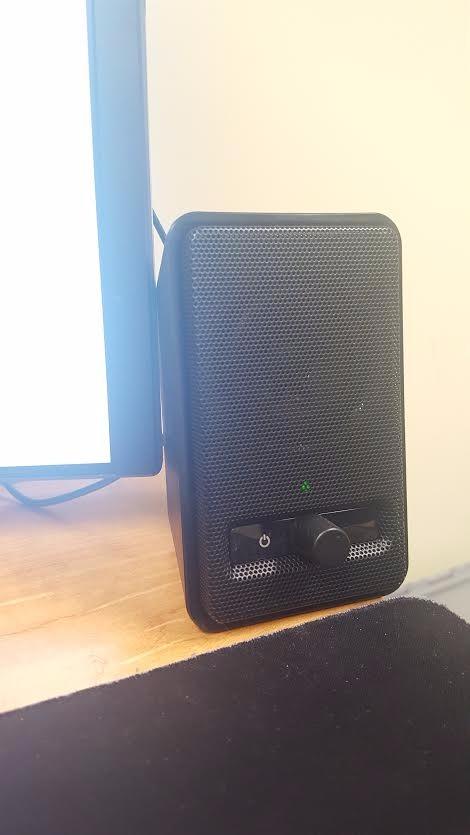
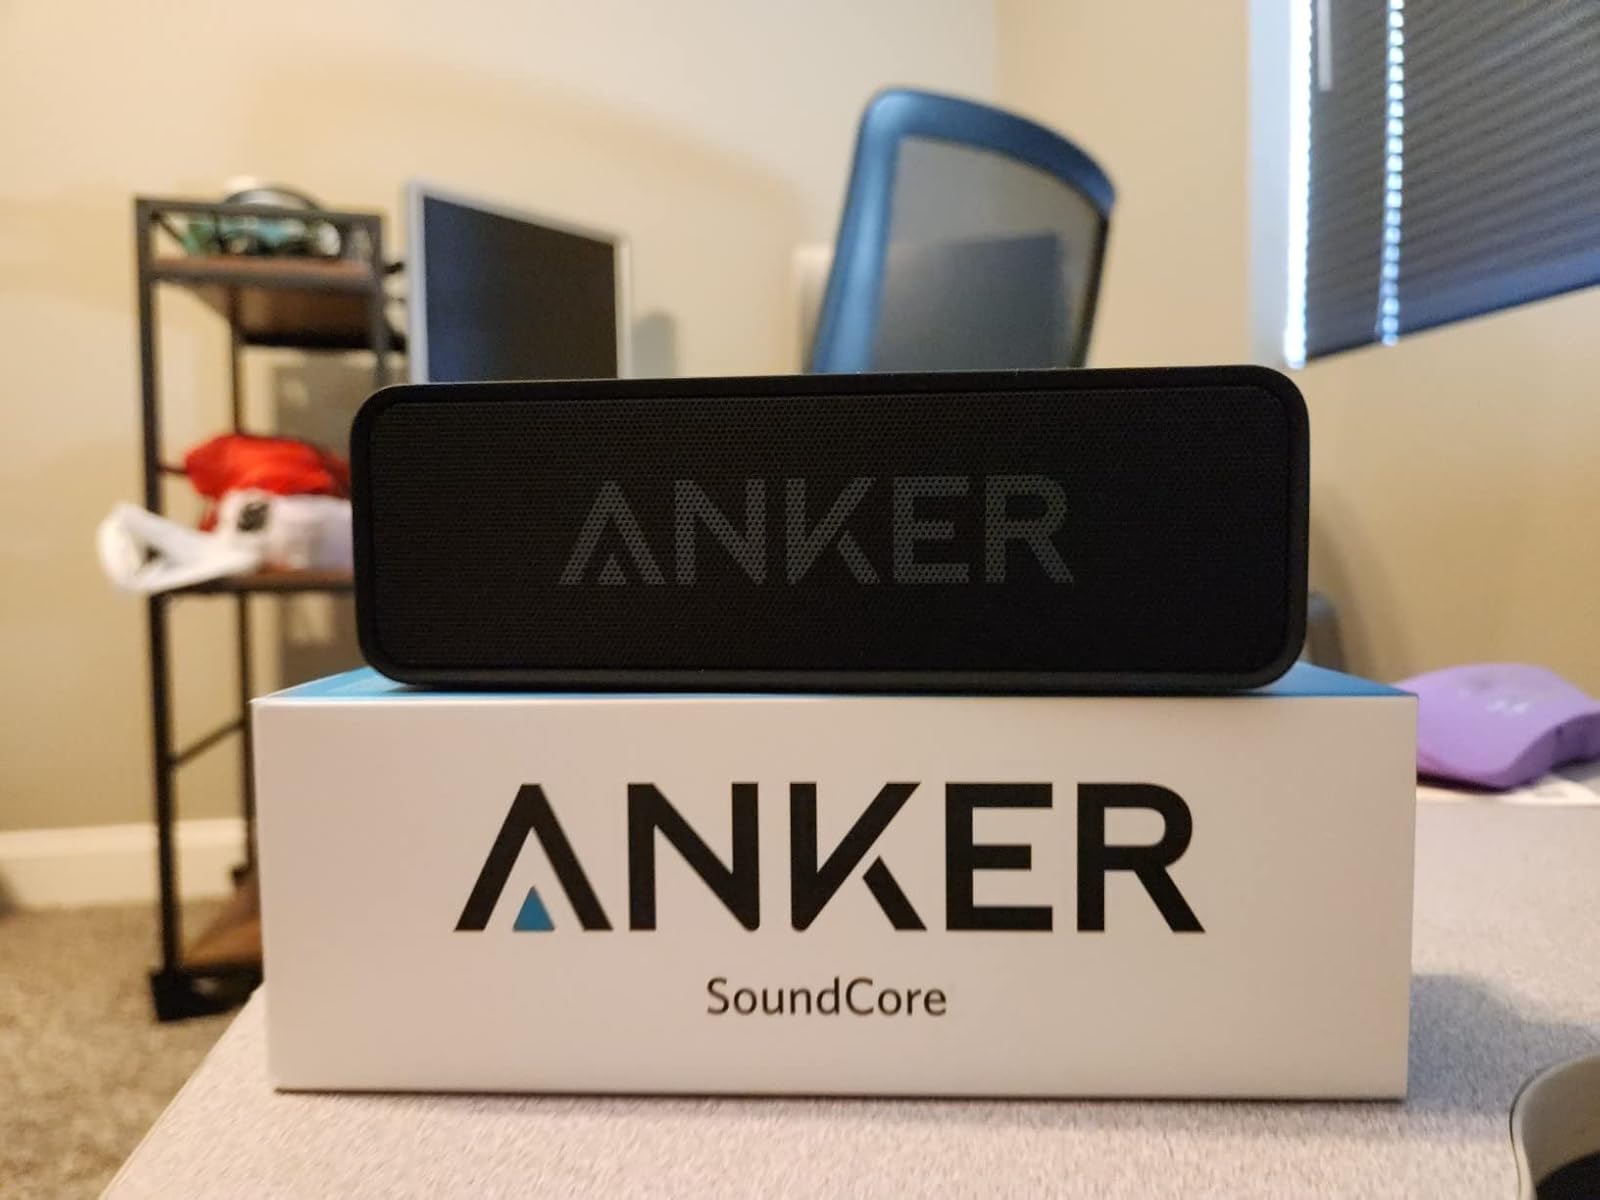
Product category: speaker
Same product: no